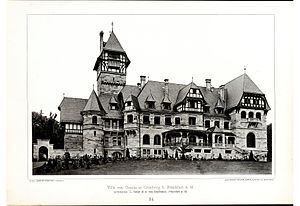
Aage von Kauffmann / Galleri
Aage Basse Gustav von Kauffmann var en dansk arkitekt, der arbejdede i Rhein-Main-Gebiet og særligt i Frankfurt am Main, hvor han var meget succesfuld.